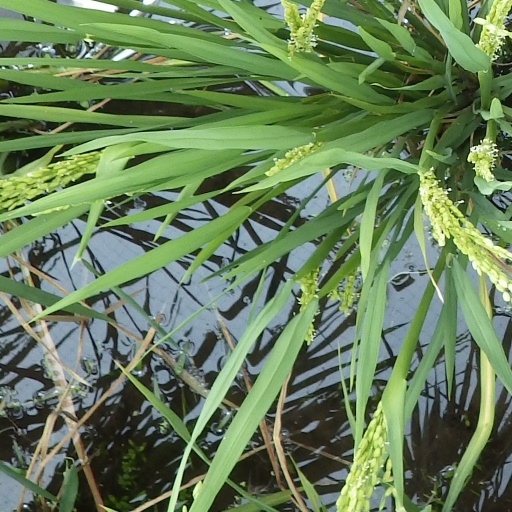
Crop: rice